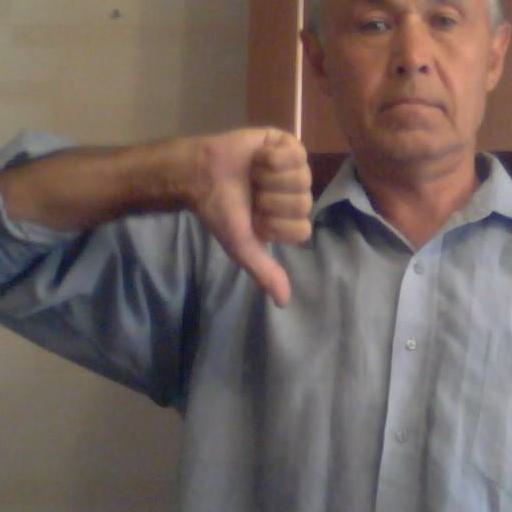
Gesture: dislike